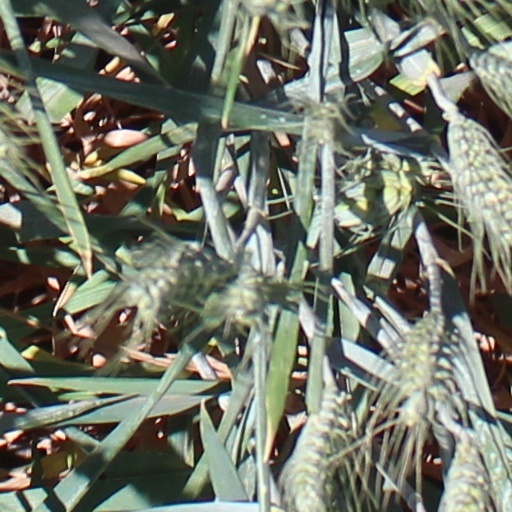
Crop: wheat